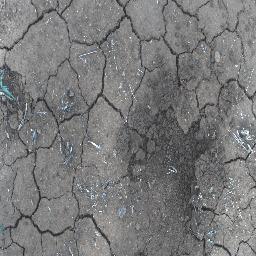
Label: negative